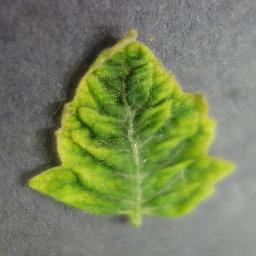
Label: Tomato___Tomato_Yellow_Leaf_Curl_Virus